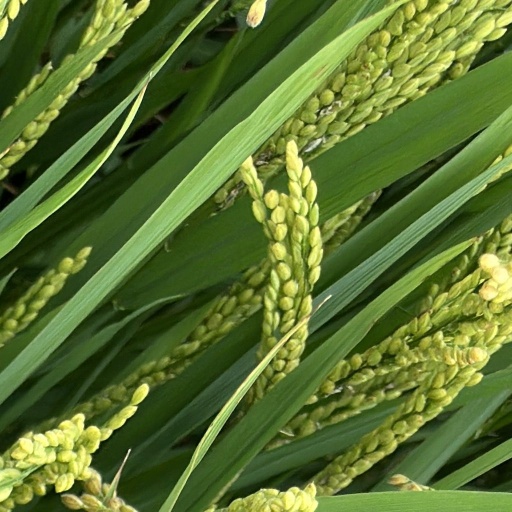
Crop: rice